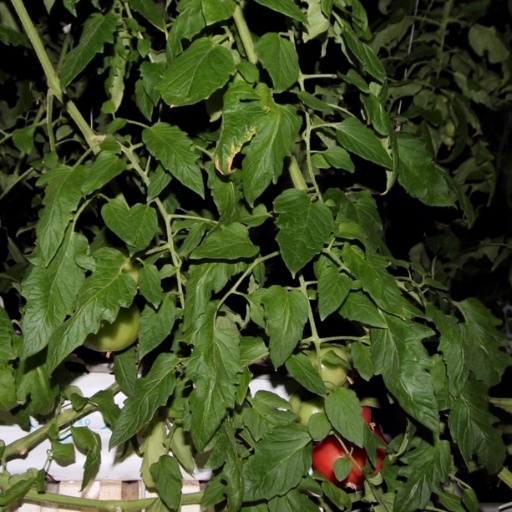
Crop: tomato